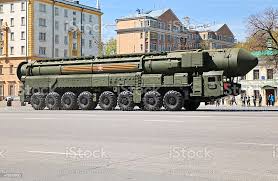
Label: Rs-24